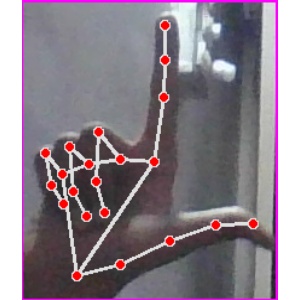
अक्षर: ल